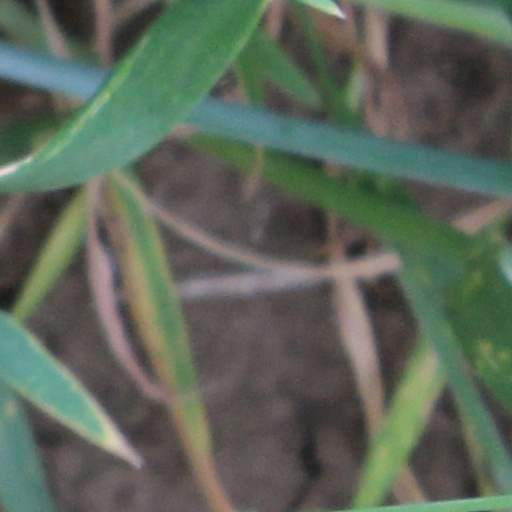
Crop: wheat